Cortaderia selloana

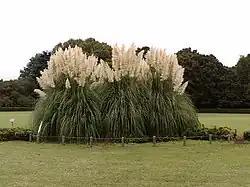
Big tufts, Jindai Botanical Garden, height and diameter , more than 40 years old as of 2007

Several cultivars are available, of which the following have gained the Royal Horticultural Society's Award of Garden Merit: